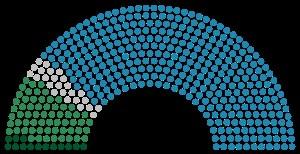
Les élections générales italiennes de 1861 ont été tenues le 27 janvier et le 3 février. Après ces élections, le 17 mars 1861 a eu lieu la proclamation du royaume d'Italie.